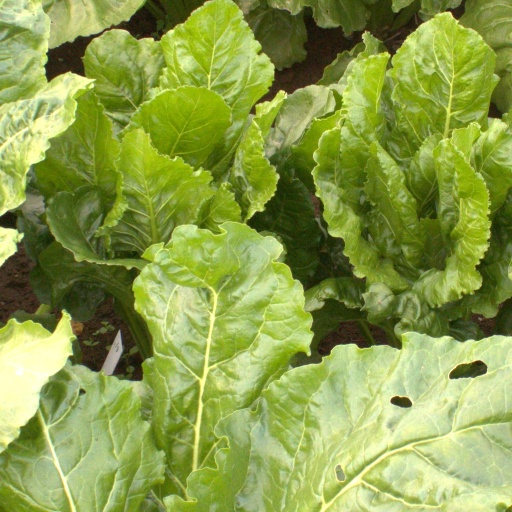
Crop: sugar beet